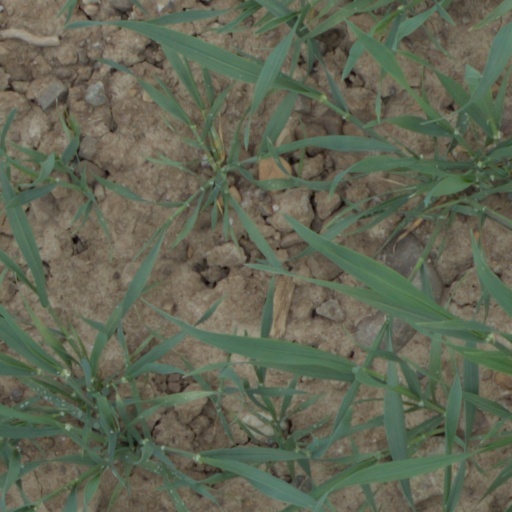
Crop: wheat